Peter Wolf (producer)

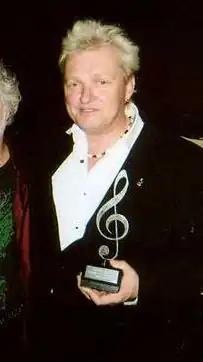
Wolf at the 2008 Birmingham Area Music Awards

Peter F. Wolf (born August 25, 1952) is an Austrian composer, producer, songwriter and arranger. In 2002, he was awarded the Austrian Cross of Honour for Science and Art, 1st class ("Österreichische Ehrenkreuz für Wissenschaft und Kunst"). Wolf is married to Lea Wolf-Millesi, and lives in Malibu, California.